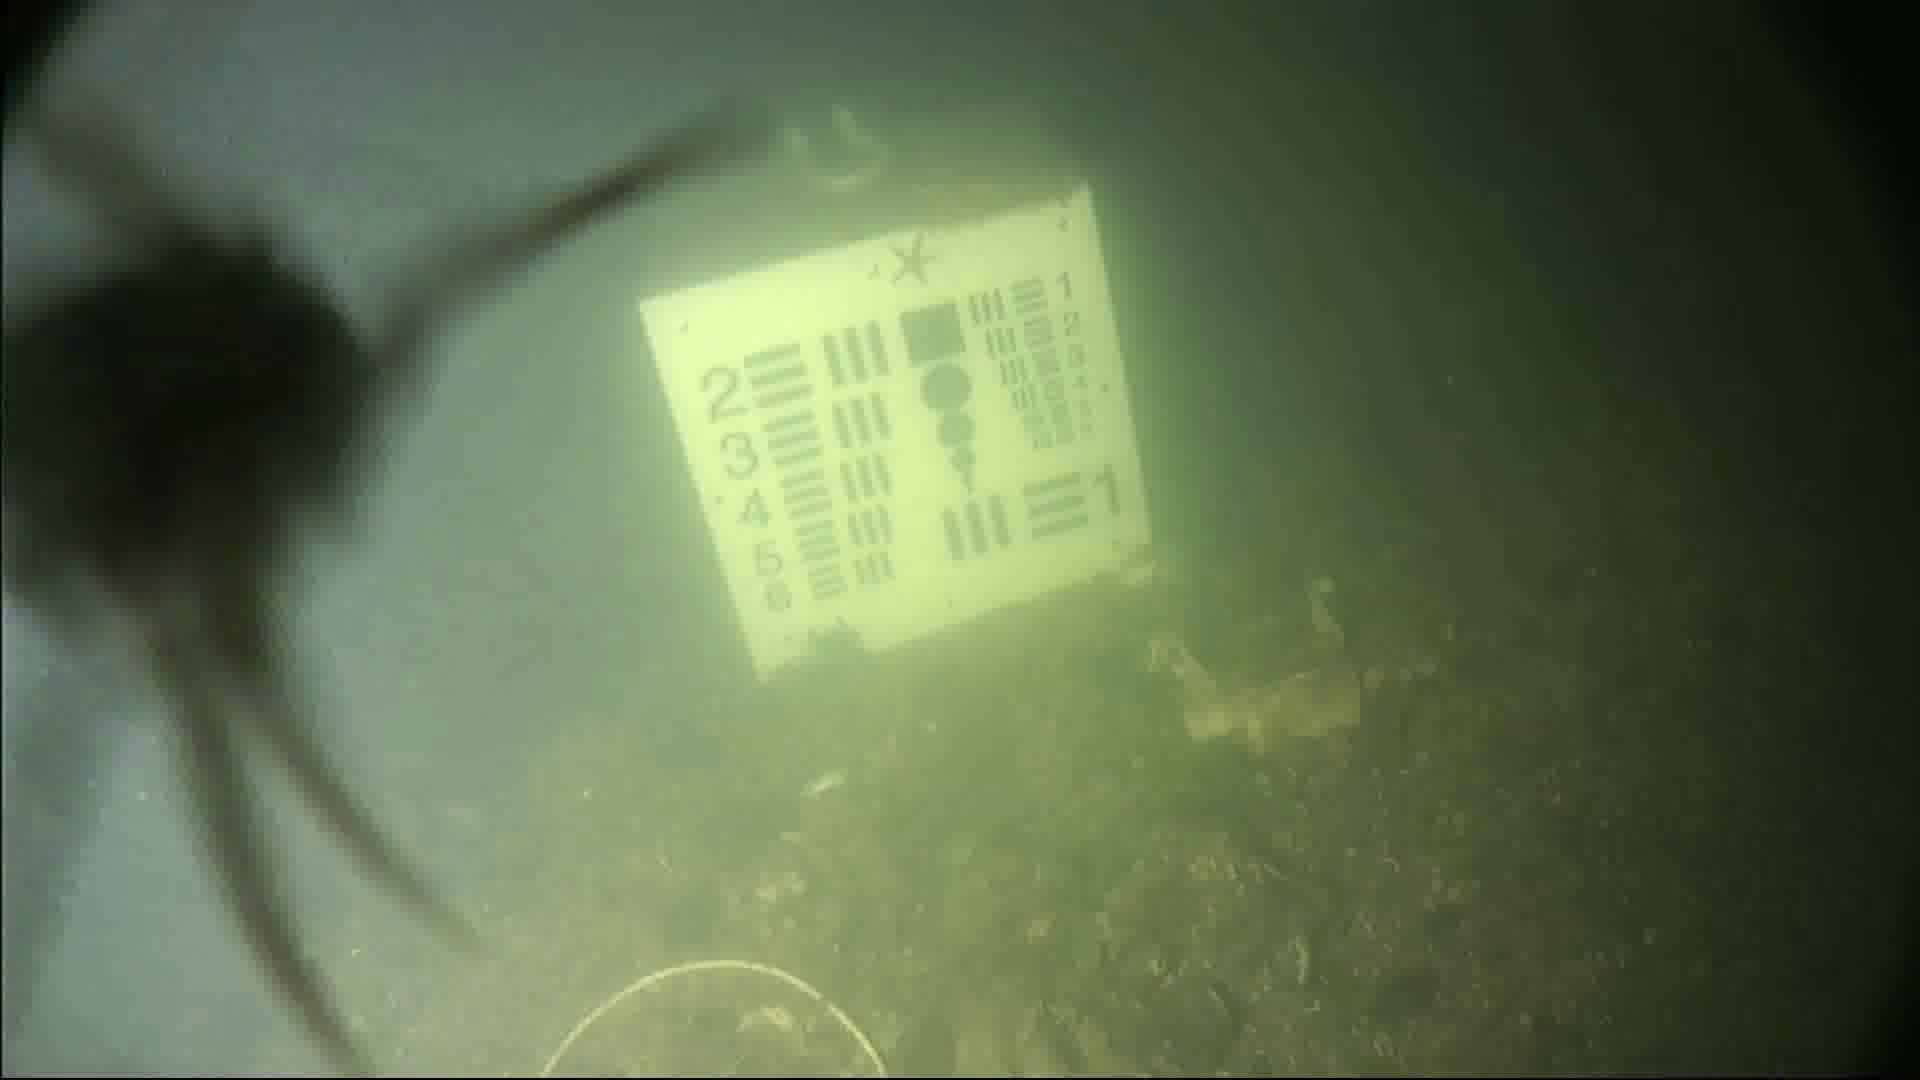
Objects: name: starfish
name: crab